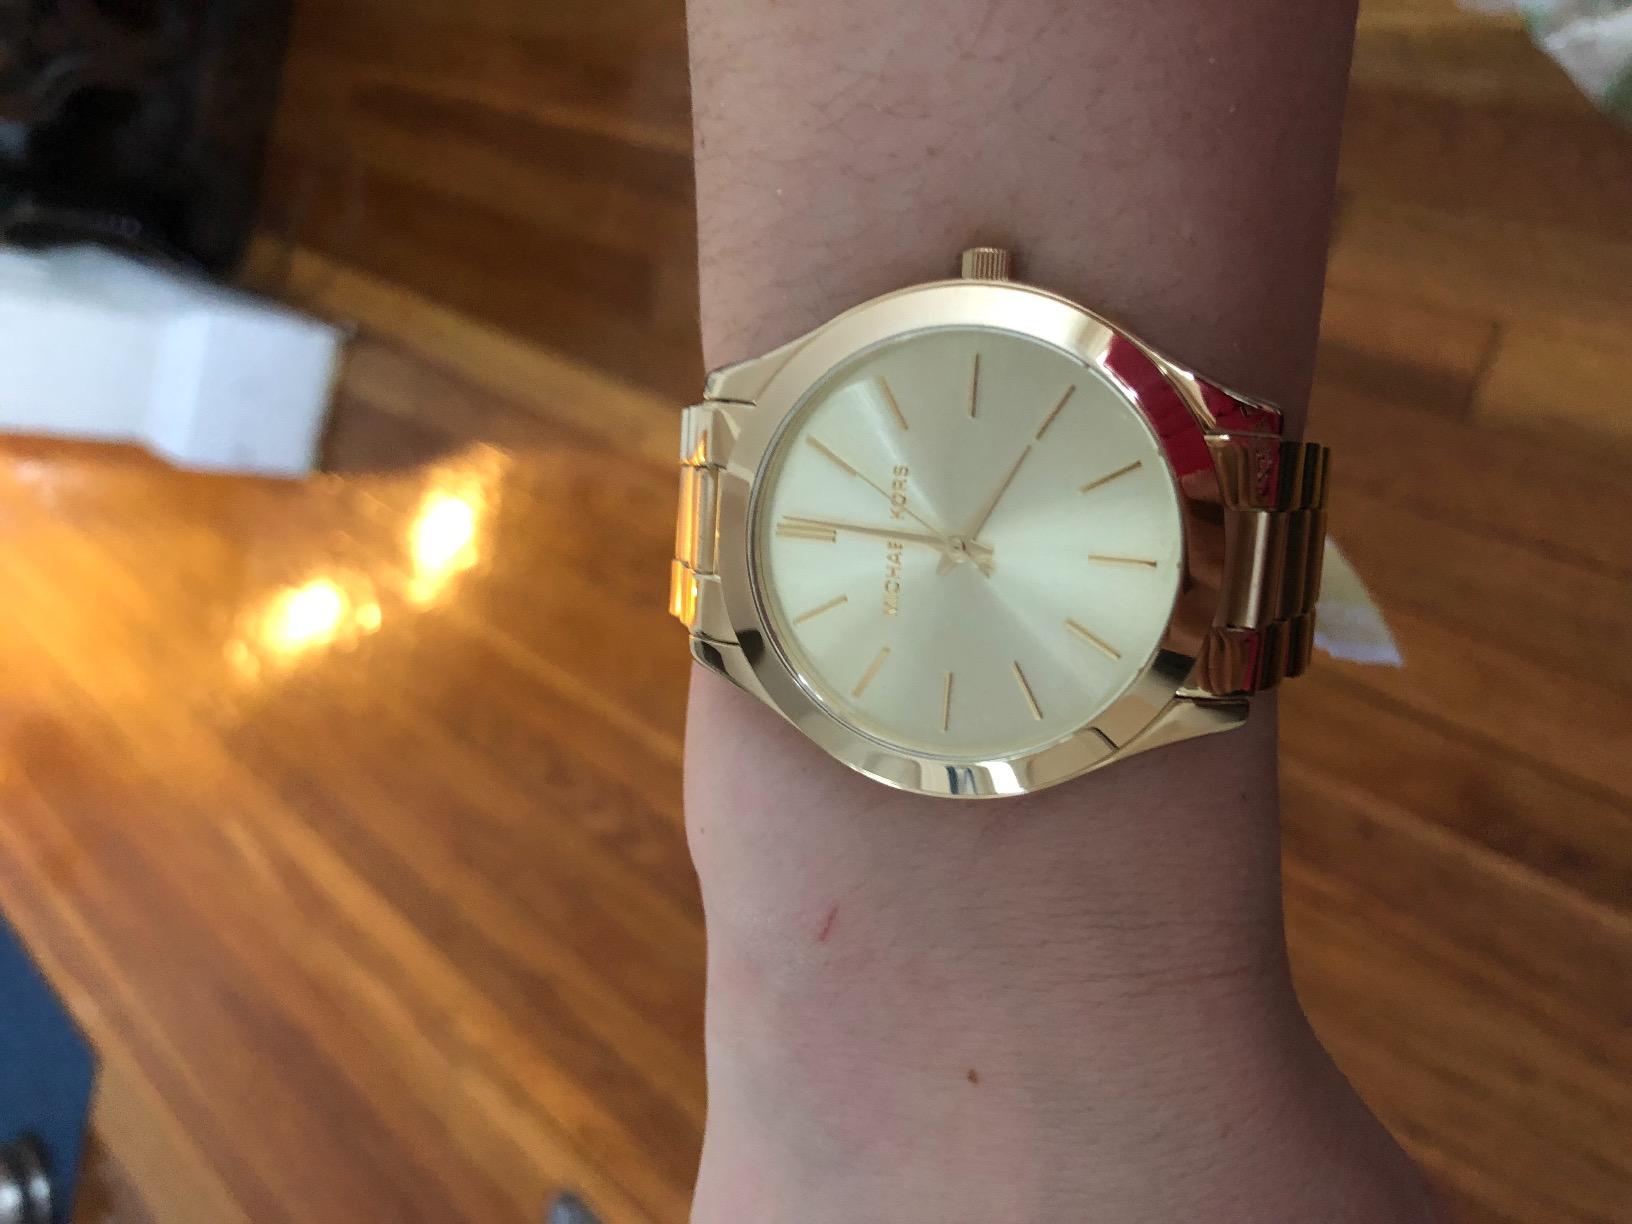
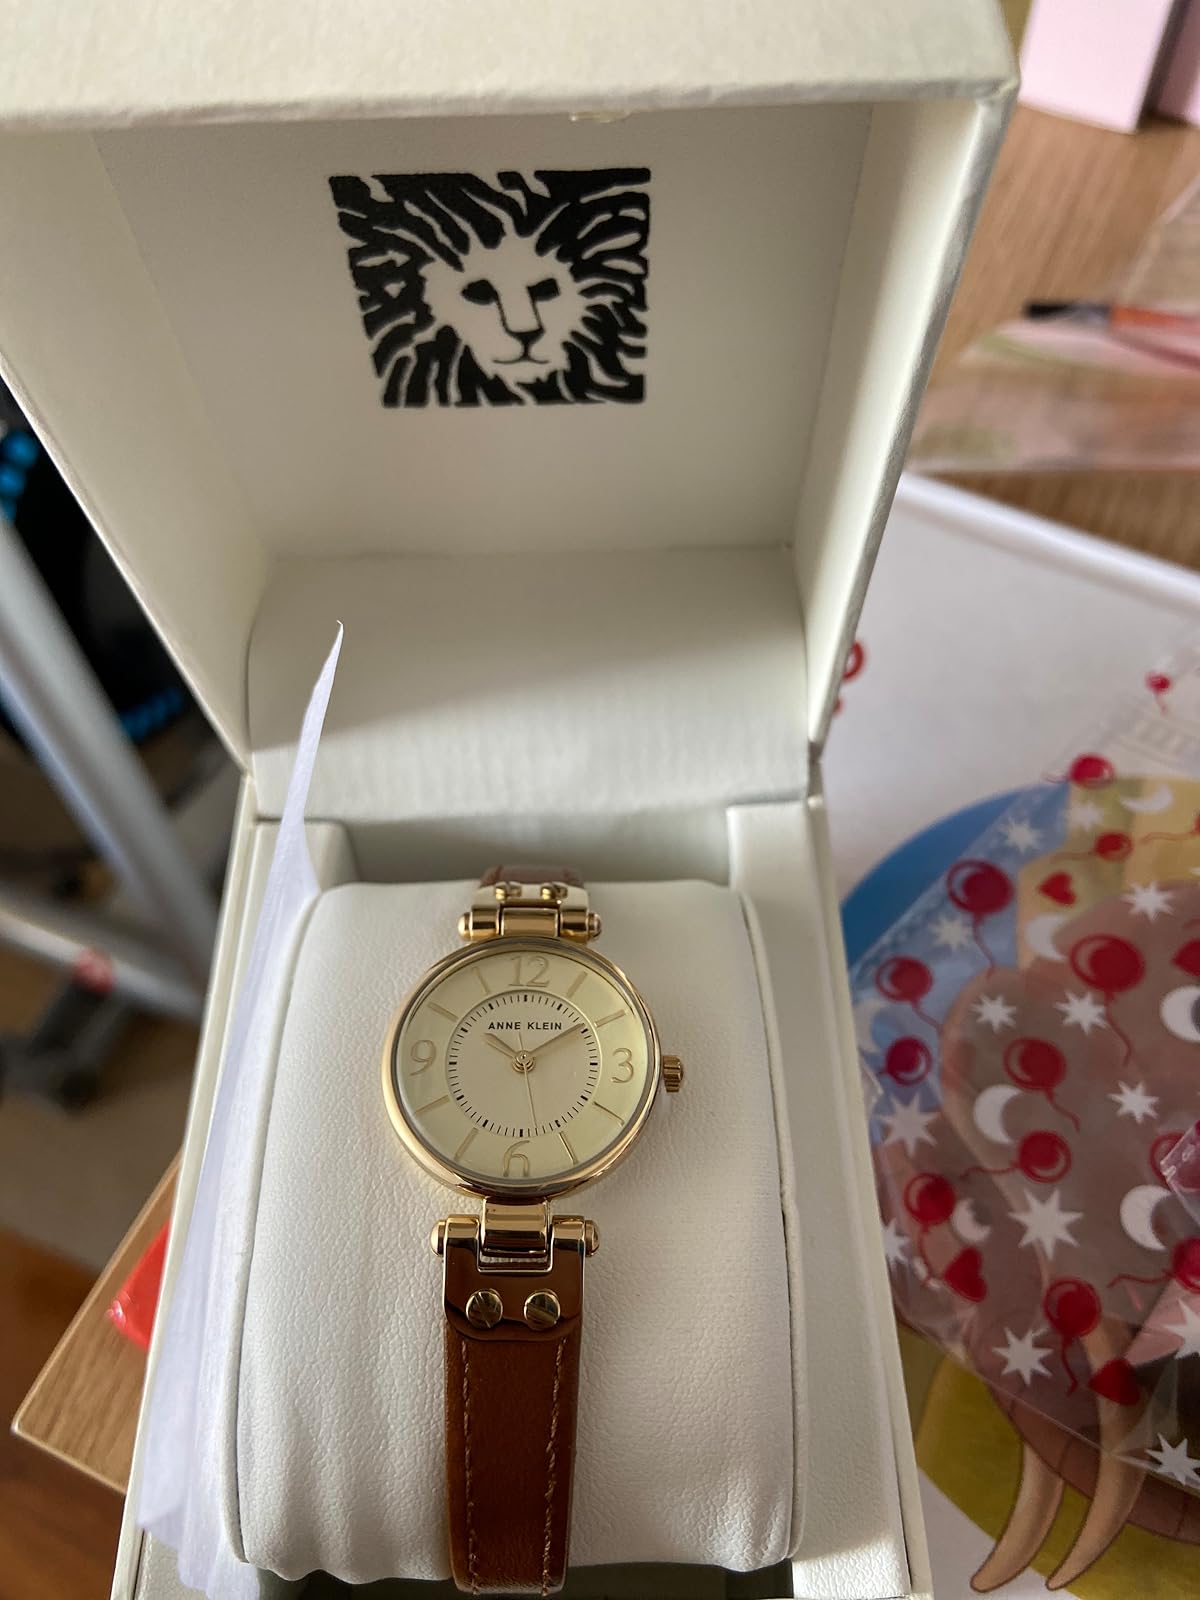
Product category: accessories_watch
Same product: no